Thunder and Lightning (comics)

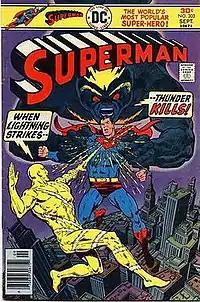
The original Thunder and Lightning battle Superman. From "Superman" #303.

An unrelated Thunder and Lightning appear in "Superman" #303 (September 1976), and were created by Elliot S. Maggin and Curt Swan. They are two separate identities for a shapeshifting android created by the supervillain Whirlicane.